Cédric Carrasso

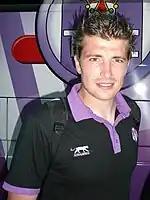
Carrasso with Toulouse in 2008

Unwilling to spend another season on the bench, Carrasso joined FC Toulouse for the 2008–09 season. In Toulouse, he had the difficult task of replacing Nicolas Douchez, who had left for Rennes that same summer. On 10 August 2008, Carrasso made his debut for Toulouse in a 3–0 loss against Olympique Lyonnais. Despite the loss, Carrasso remained the first-choice goalkeeper ahead of Sébastien Hamel and Olivier Blondel. Toulouse conceded only 27 goals during the 2008 campaign, the fewest in the Championnat. Carrasso also has a total of clean sheet of 19 in the league.